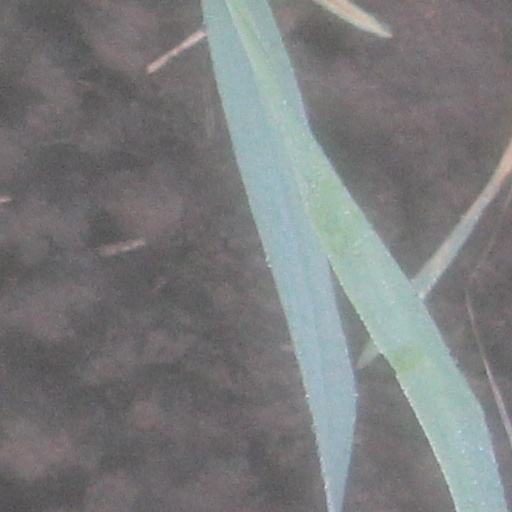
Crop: wheat